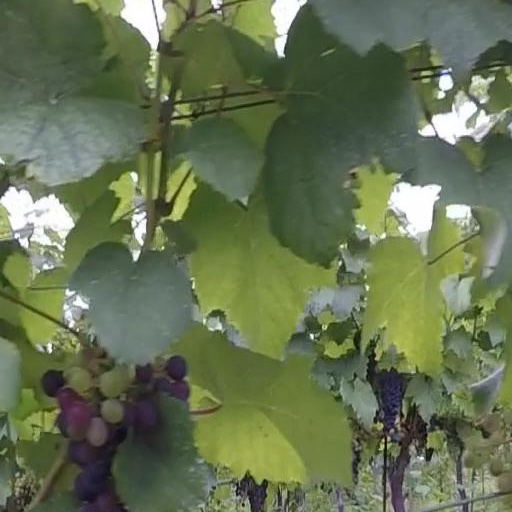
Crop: grape